Thomas Vincent Campbell

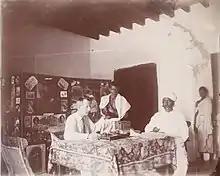
Campbell at the Ralph Wardlaw Thompson hospital in Chikkaballapur, c. 1912

Campbell was born in Ballynagard, Derry in 1863, one of nine siblings born to businessman Thomas Callender Campbell and his wife, who was of Scottish origin came from Leith. He went to school in Derry and then graduated Bachelor of Medicine and Bachelor of Surgery (MB) from Edinburgh in 1888 where his older brother William Howard Campbell (1859 - 1910) had also studied around the same time. Both brothers excelled in athletics for which they were well known at the university. The brothers also had a family natural history collection at home in Derry that was considered to be impressive. Thomas followed his brother in 1890 to work with the London Missionary Society at Jammalamadugu in Cuddapah district in India. Here he established the LMS hospital in 1896.